Chandelier

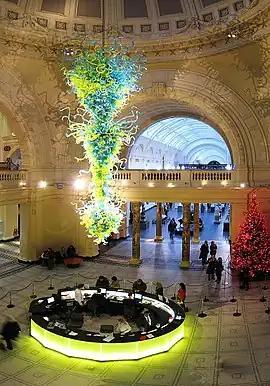
The rotunda chandelier at the V&A Museum

Rock crystal began to be replaced by cut glass in the late 17th century. and examples of chandeliers made with rock crystal as well as Bohemian glass can be found in the Palace of Versailles. Crystal chandeliers in the early period were literally made of crystals, but what are called crystal chandeliers now are almost always made of cut glass. Glass, although not crystalline in structure, continued to be called crystal, after much clearer cut glass that resembled crystal was produced from the late 17th-century. Quartz is nevertheless still more reflective than the best glass, and lead glass that is perfectly clear was not produced until 1816. Although France is believed to have produced lead glass in the late-17th century, France used imported glass for its chandeliers until the late 18th century when high quality glass was produced in the country.